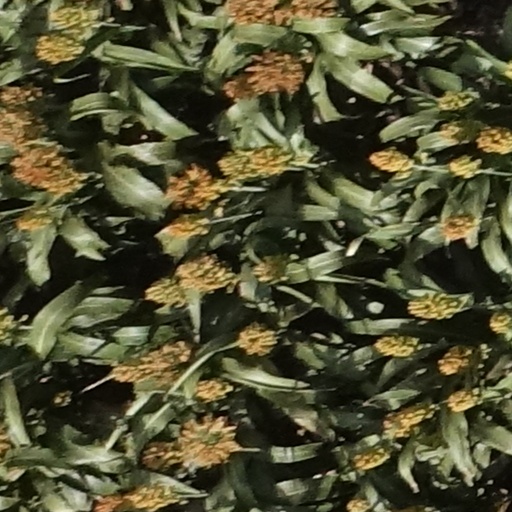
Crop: sorghum